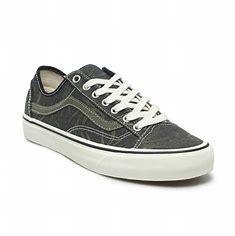
Brand: Vans
Model: Style 36 Decon Sf Skate